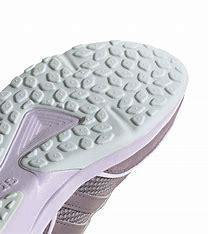
Brand: adidas
Model: neo Adidas NEO 20 20 FX